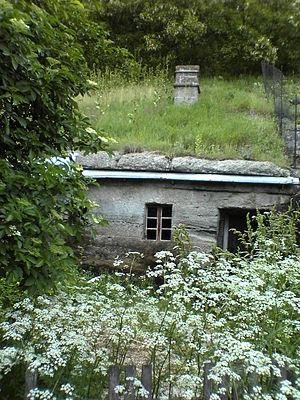
Brhlovce est un village de Slovaquie situé dans la région de Nitra.